Hanjin

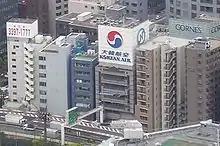
Korean Air/Hanjin Office in Minato, Tokyo, Japan as seen from the Tokyo Tower

Hanjin started at the end of World War II, in November 1945. Early on, its biggest customer was the U.S. Army, providing the transportation of material to both Korea and Vietnam. The company signed a major contract with the US 8th Army in November 1956, and another contract in March 1966, with all of the U.S. armed forces in Vietnam, including the Army, Navy, and Air Force. In November 1969, Hanjin made its entry into the containerized shipping business signing a deal with Sea-Land Service, Inc. In September 1970, the company opened its first container yard at the port of Busan.